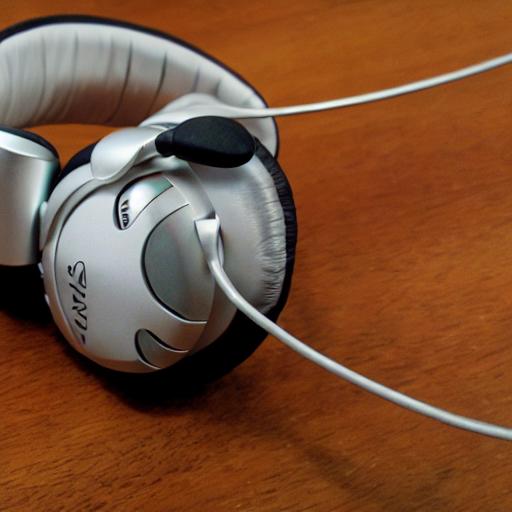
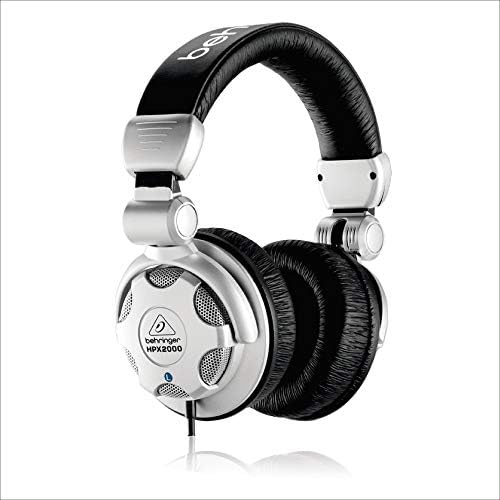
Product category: headphones
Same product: no